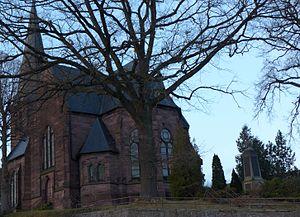
Halle est une municipalité allemande du land de Basse-Saxe et l'Arrondissement de Holzminden. En 2014, elle comptait 1 541 hab.